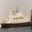
Label: ship